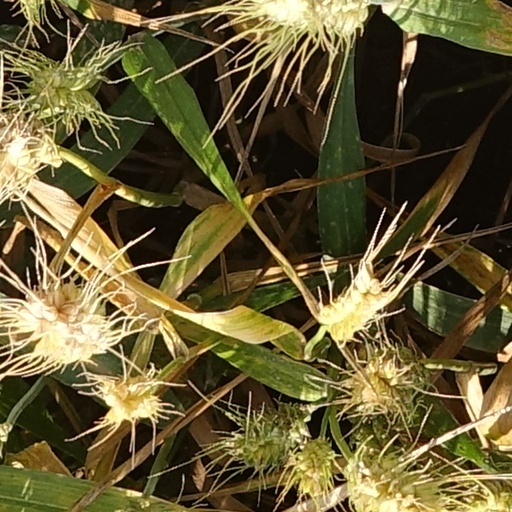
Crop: wheat